Albert Chevalier

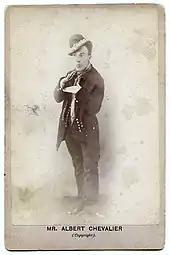
Chevalier in "coster" costume, c. 1890

On 5 February 1891 Chevalier appeared for the first time on the music hall stage at the New London Pavilion, Piccadilly Circus. For his costume, Chevalier opted for a peaked cap, a check jacket, a necktie, and a pair of bell-bottomed trousers. In preparation, he sought advice from Marie Lloyd, an already established music hall singer in her own right and who formed part of the audience on his opening night. Also in the auditorium was a curious Lewis Carroll, a staunch opposer of music hall entertainment, who had come to hear about Chevalier's debut through friends. Carroll had earlier been impressed by Chevalier's performances in the straight theatre. Writing in his memoirs, Carroll thought was "decidedly good as an actor; but as a comic singer (with considerable powers of pathos as well), he [was] quite first rate."